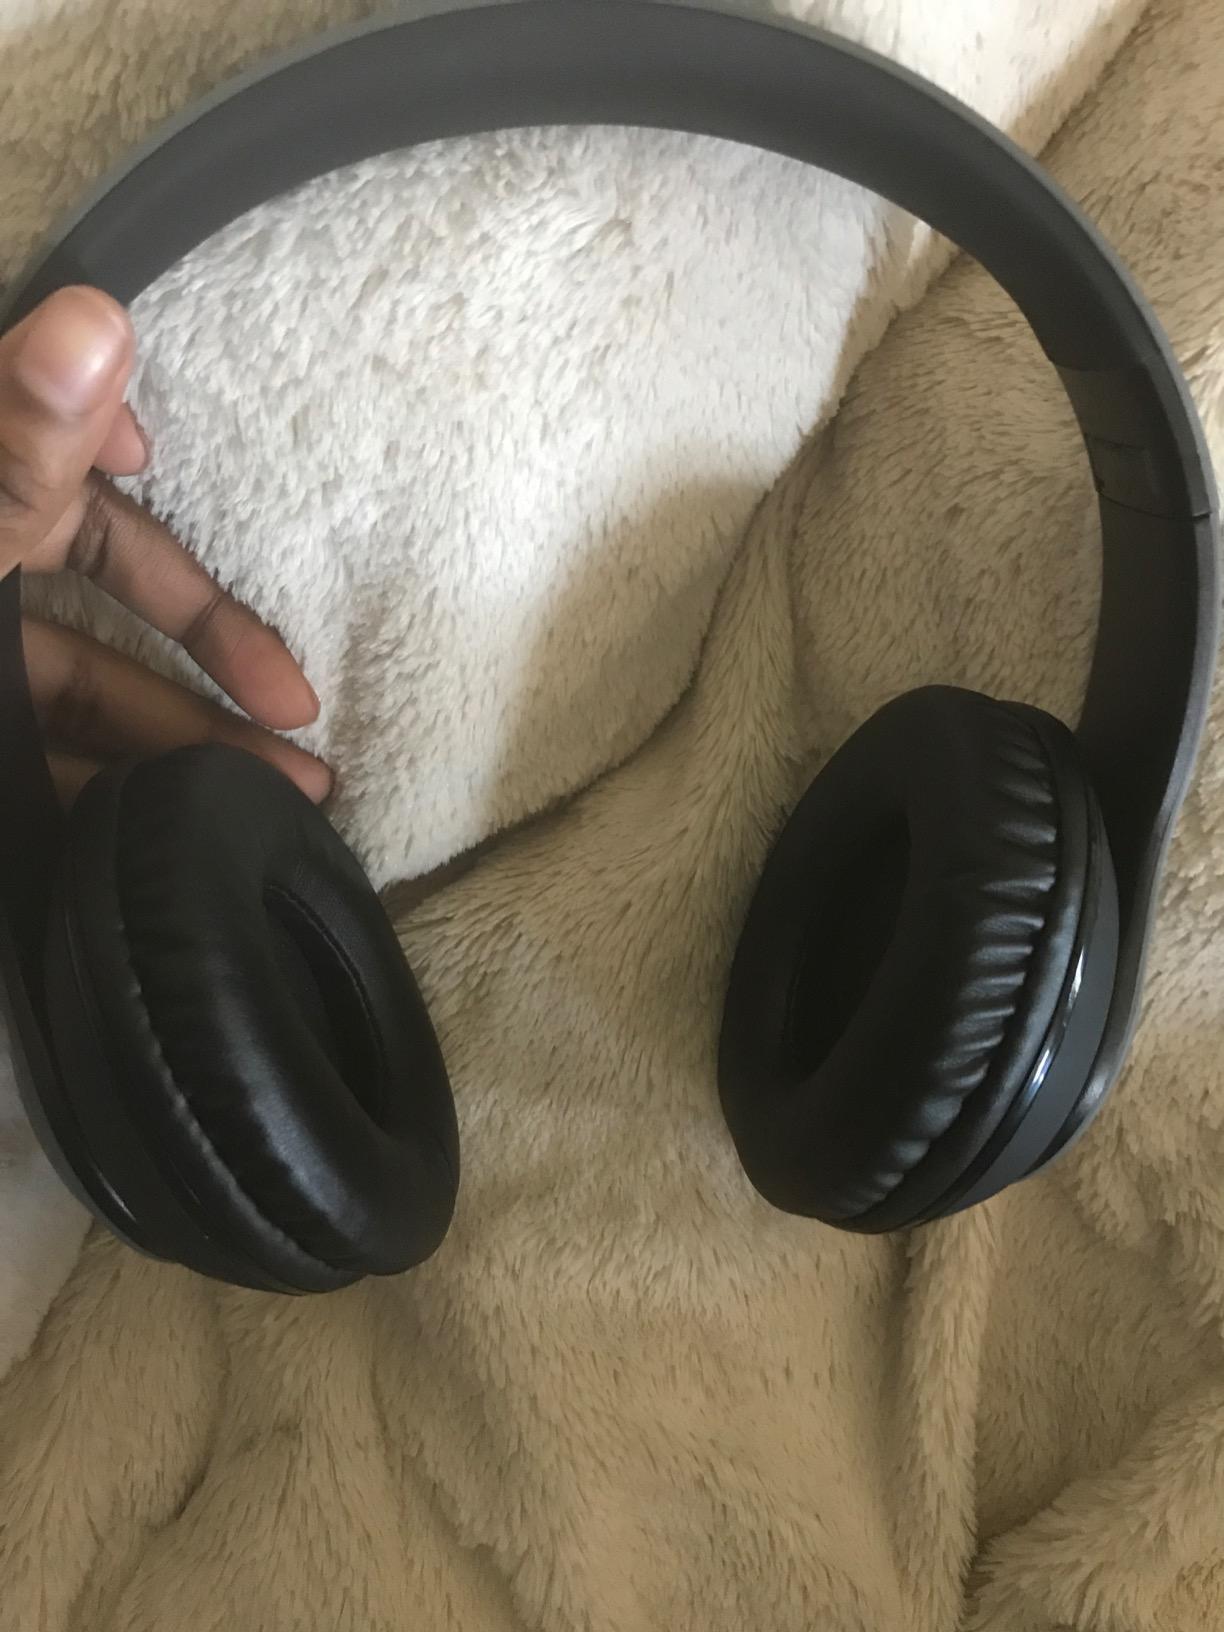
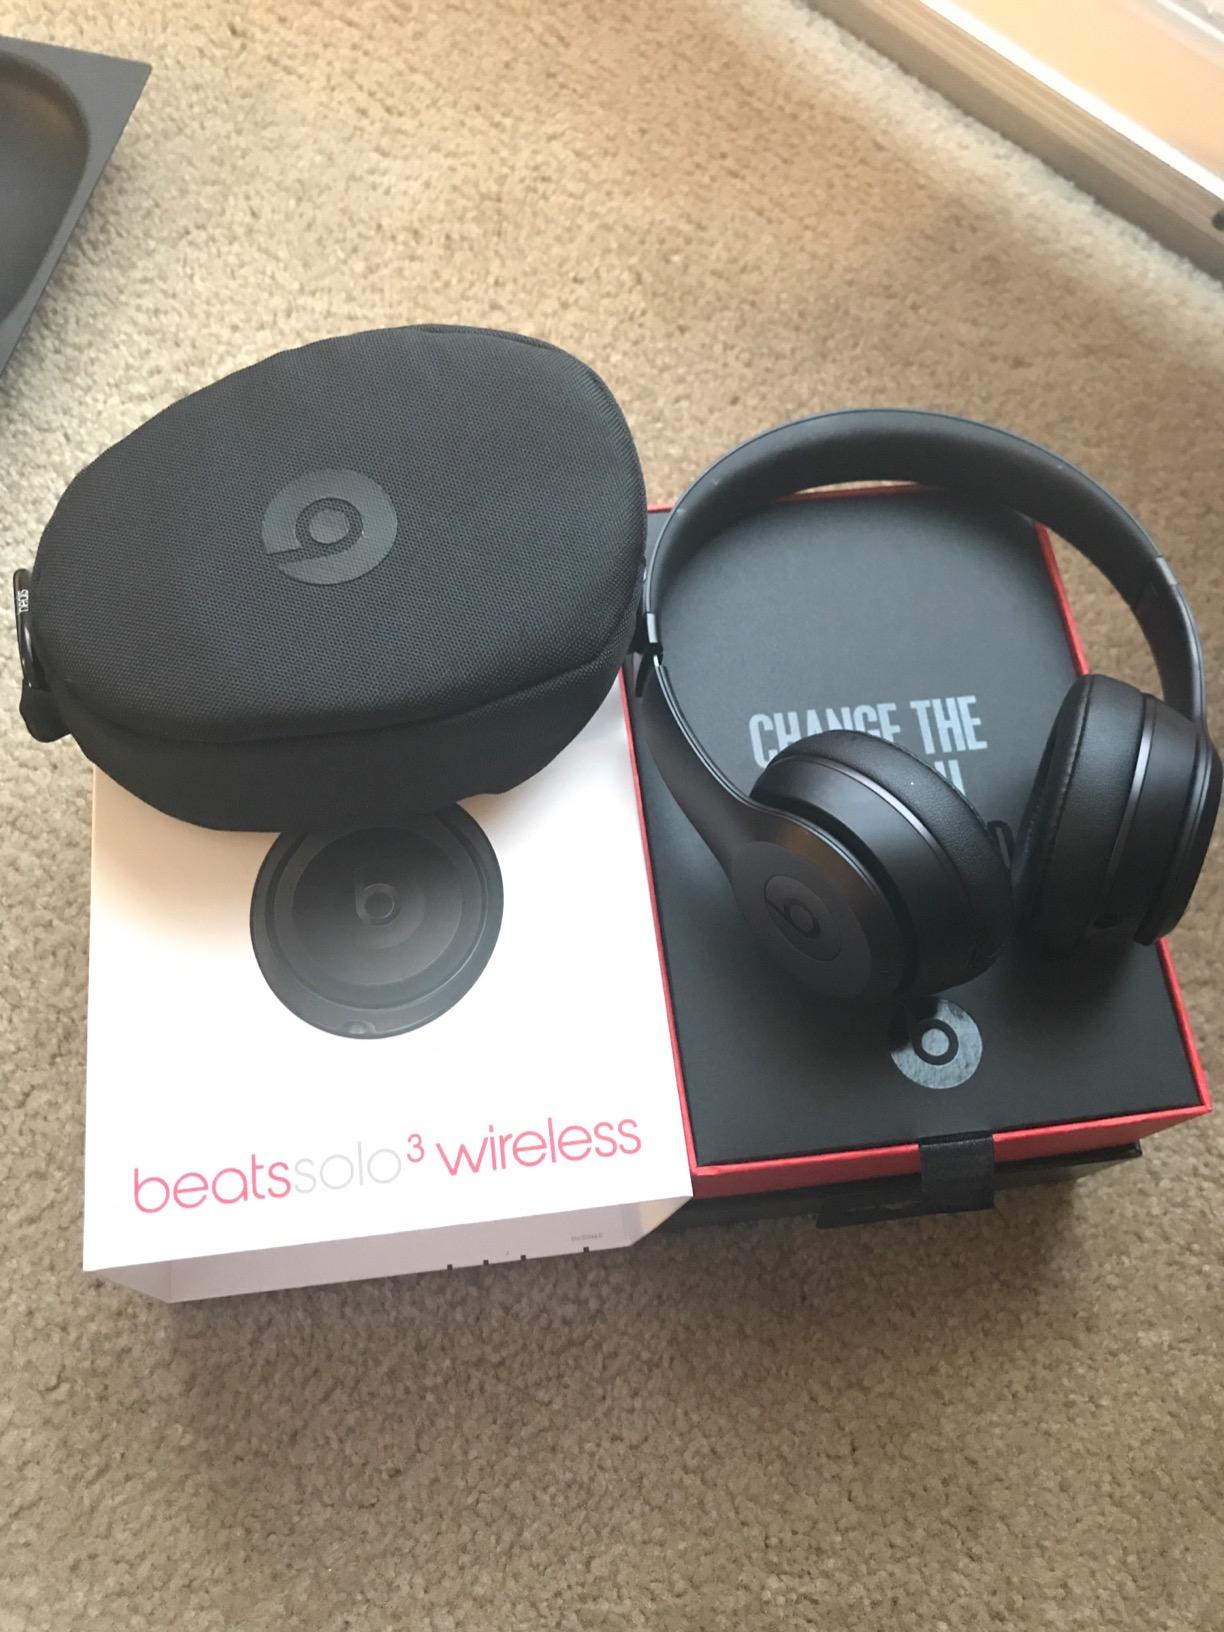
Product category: headphones
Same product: no